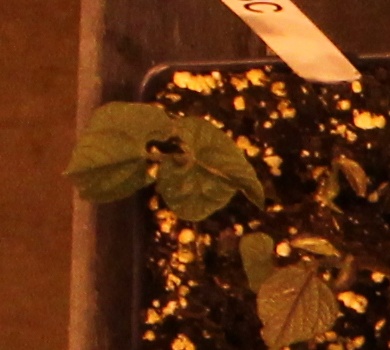
Label: Blackbean